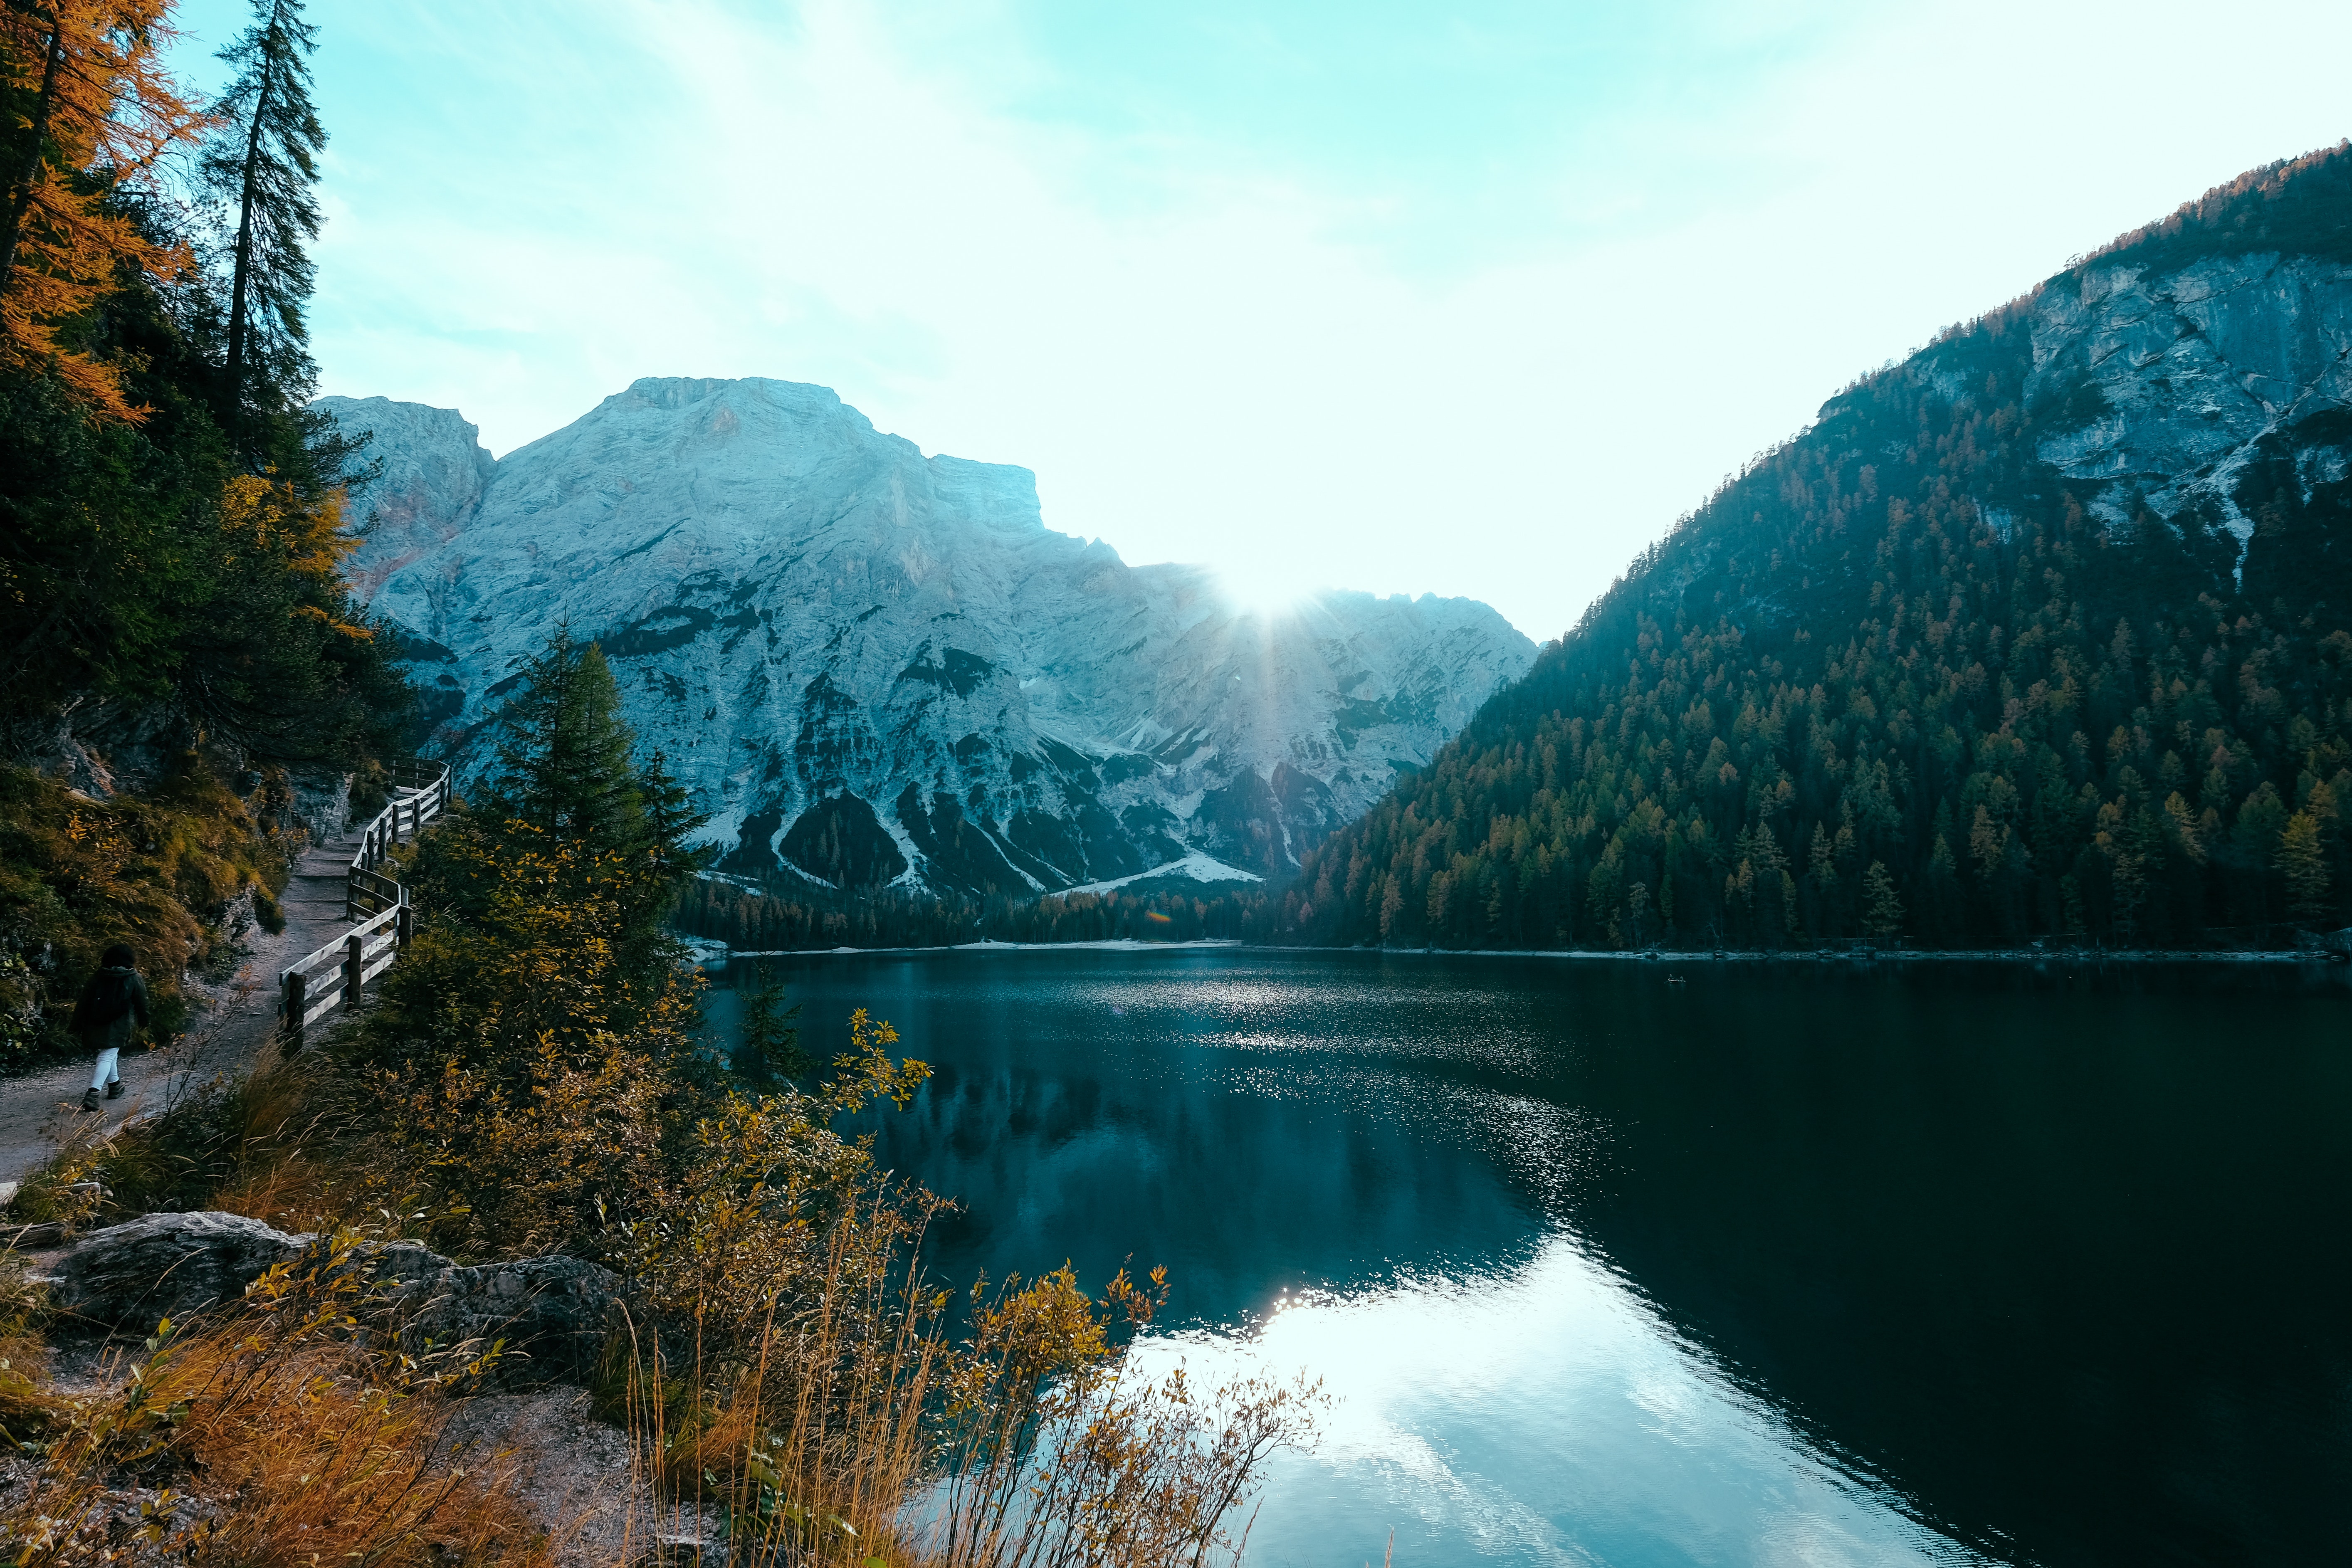
nature, water, reflection, wilderness, mountain, lake, mountainous landforms, tree, sky, mount scenery, leaf, mountain range, tarn, bank, fjord, national park, highland, reservoir, alps, water resources, river, watercourse, landscape, terrain, winter, fell, valley, forest, autumn, glacial landform, plant